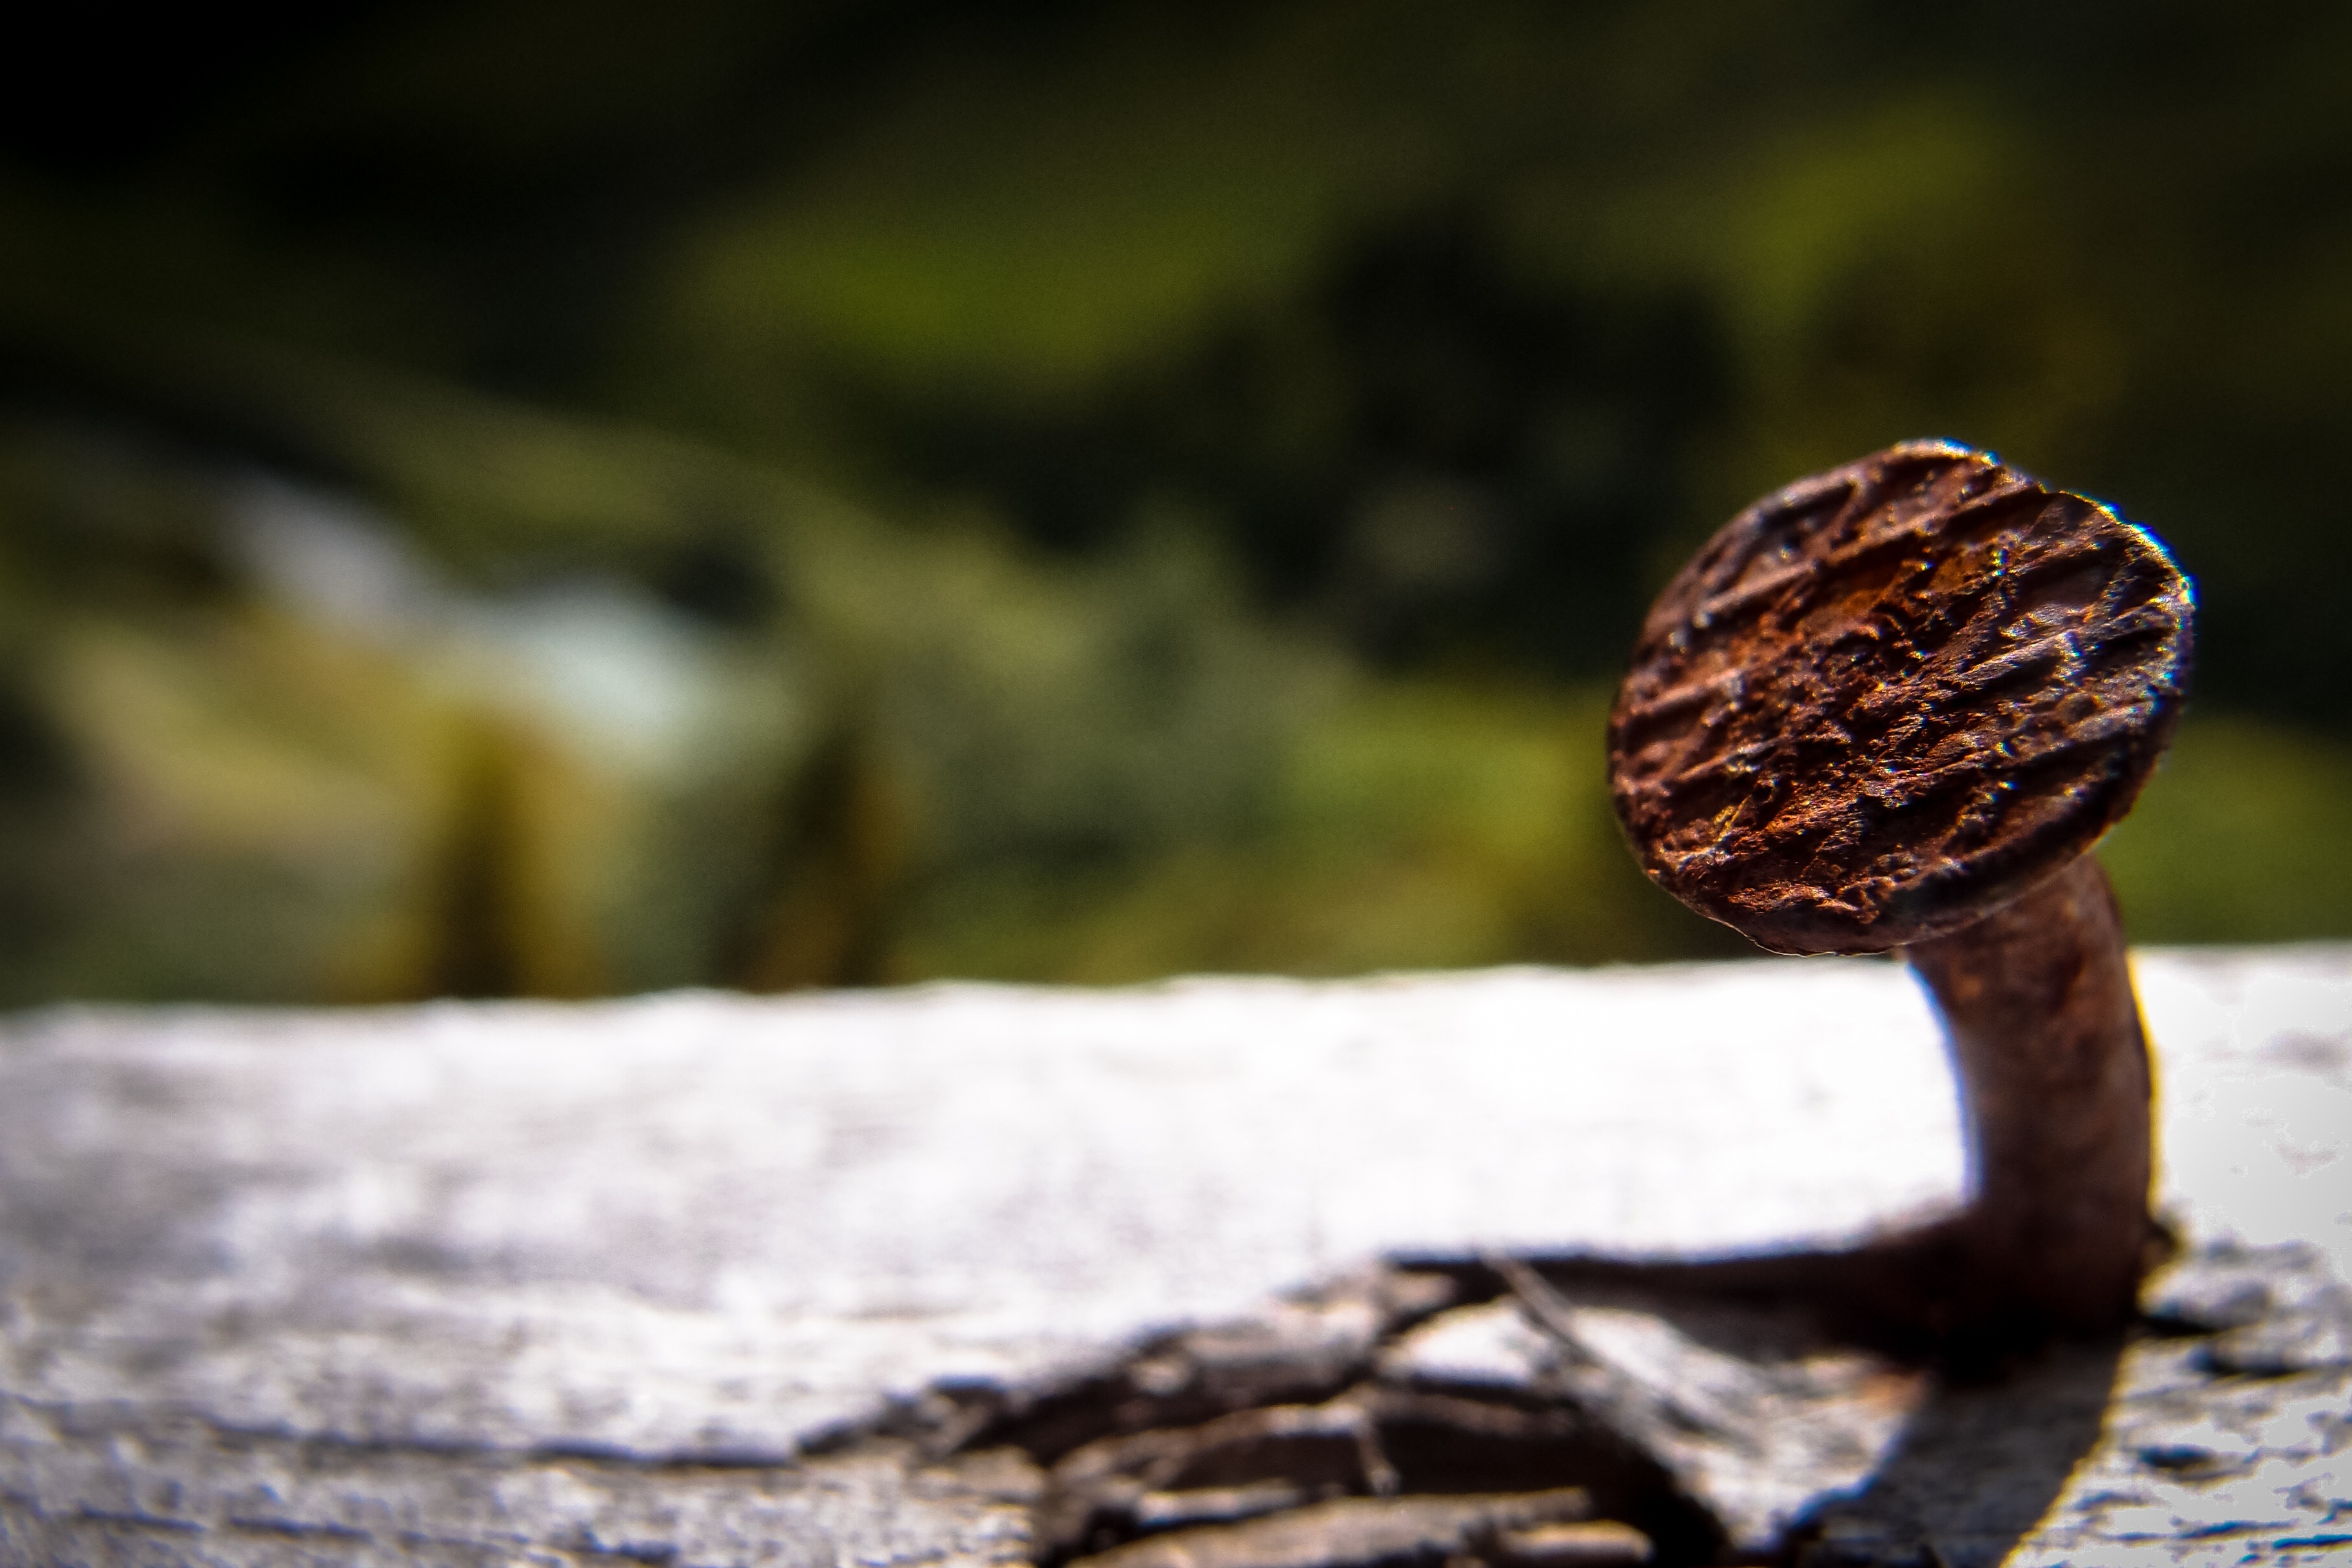
hand, tree, nature, rock, branch, fence, plant, wood, photography, sunlight, leaf, flower, trunk, rustic, green, macro, autumn, brown, soil, close, nail, flora, close up, rusted, nails, macro photography, tinker, nail head, woody plant, rusty nage